Henry McLeish

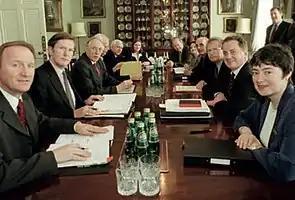
McLeish, third from the right, seated at the first meeting of the Dewar government, 1999

After the creation of the Scottish Parliament in May 1999, McLeish was elected as MSP for the Fife Central constituency. In the first Scottish administration for over 300 years, first minister Donald Dewar appointed McLeish as the Minister for Enterprise and Lifelong Learning. His responsibilities included a commitment to review tuition fees in Scotland which was a key component of the agreement between the Scottish Labour Party and Scottish Liberal Democrats to form the first Scottish Executive. Dewar had been widely expected to be appointed deputy first minister by Dewar, however, Jim Wallace was ultimately appointed as deputy first minister.